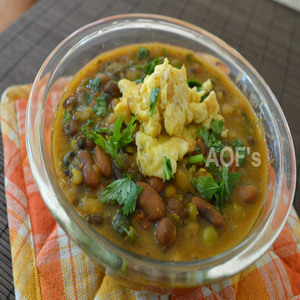
Dish: dal